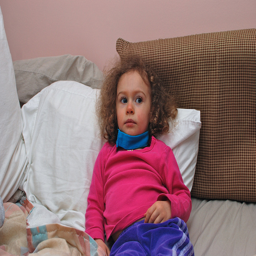
A little girl with curly hair reclining on pillows.
A little kid that is laying on a bed.
A little girl with curly hair laying on top of a bed on a pillow.
A little girl in a pink top is lying against a pillow.
an image of a child that is wearing a neck brace